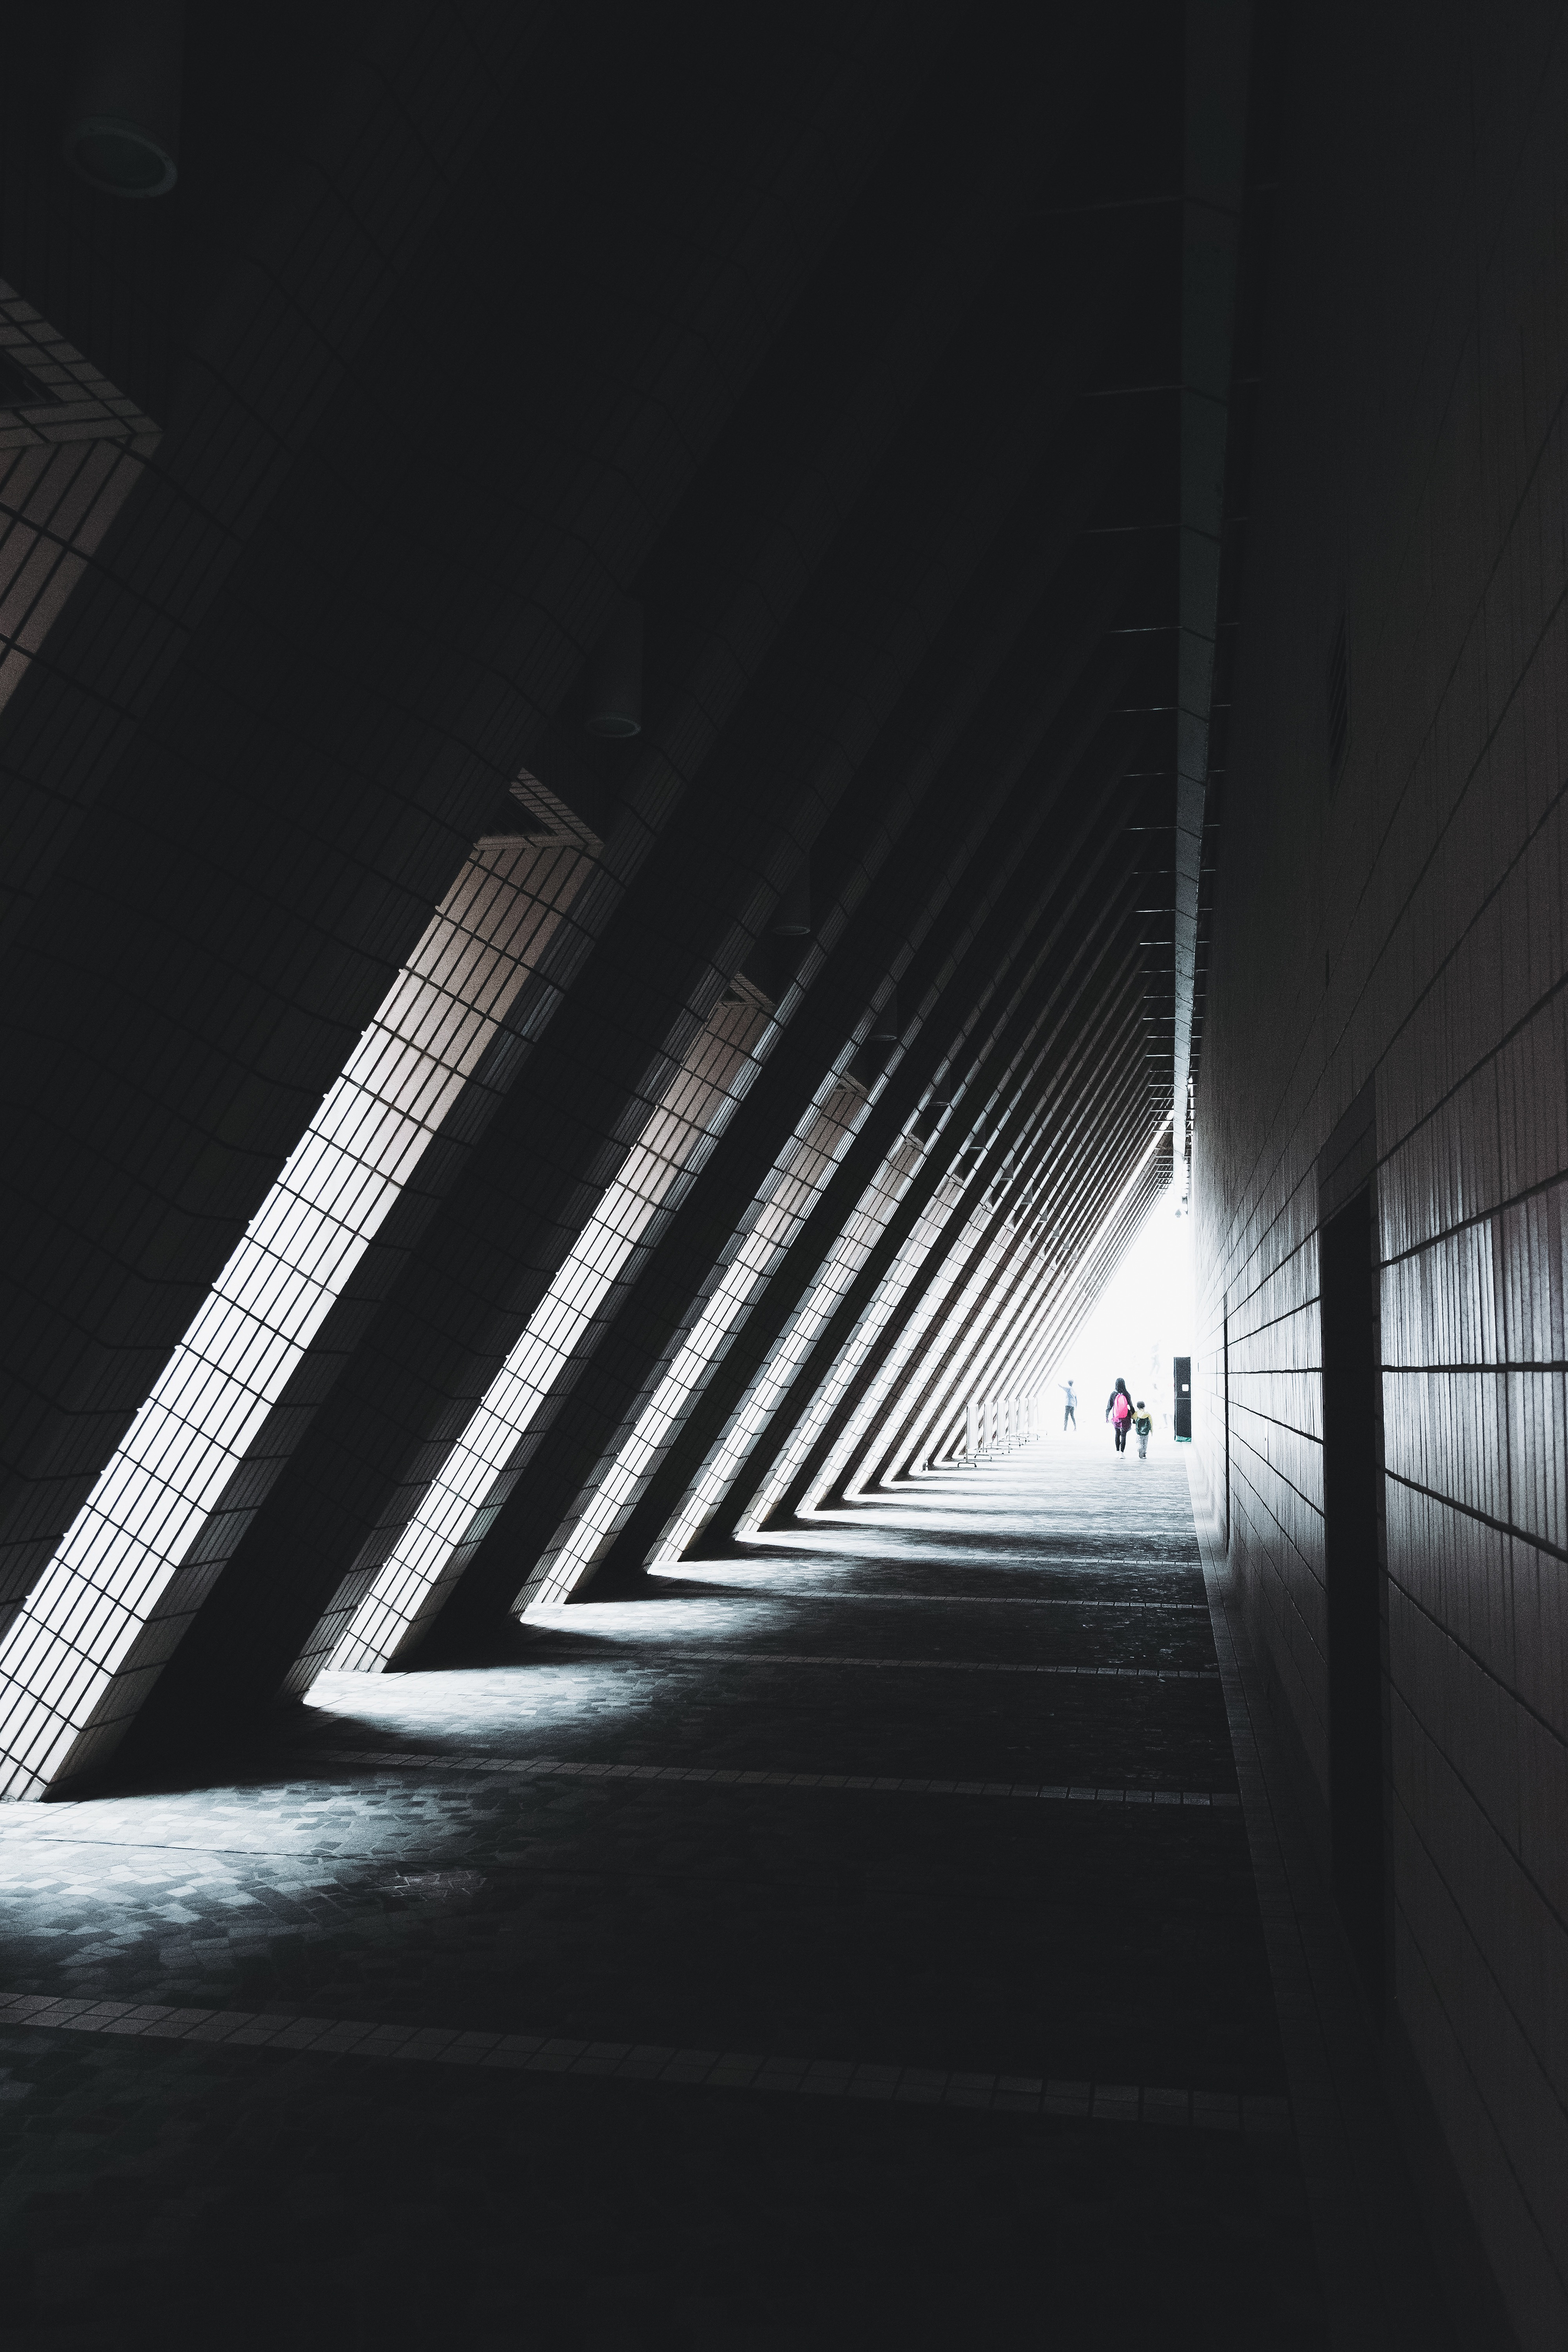
white, black, architecture, light, black and white, line, night, monochrome, darkness, snapshot, sky, urban area, metropolitan area, design, photography, monochrome photography, shadow, symmetry, city, Tints and shades, Colorfulness, building, style, street